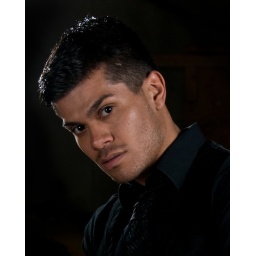
Two lights in white reflective umbrellas at 45 degrees in front. One bare light on left for separation.